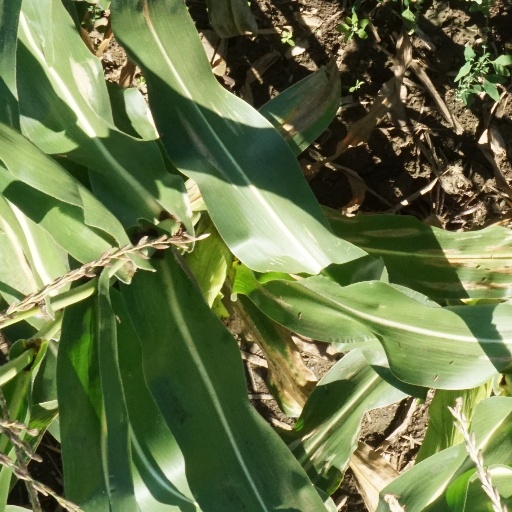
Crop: maize; corn